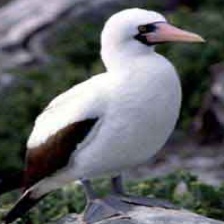
Species: MASKED BOOBY
Scientific name: SULA DACTYLATRA